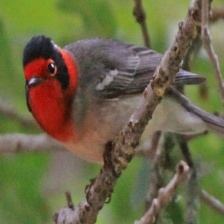
Species: RED FACED WARBLER
Scientific name: CARDELLINA RUBRIFRONS